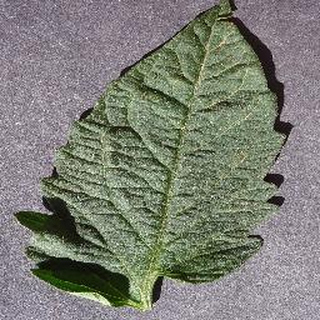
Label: healthy_tomato